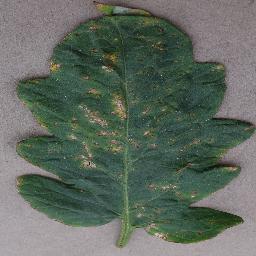
Label: Tomato___Bacterial_spot